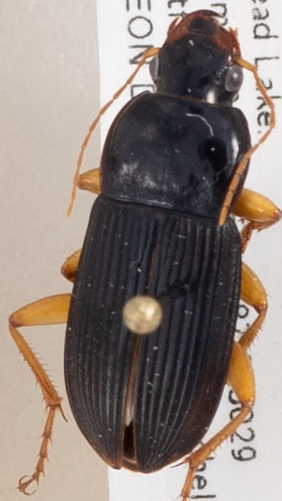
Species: Harpalus vagans
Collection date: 2018-06-18
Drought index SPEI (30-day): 0.866
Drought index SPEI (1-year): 0.664
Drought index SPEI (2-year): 0.018